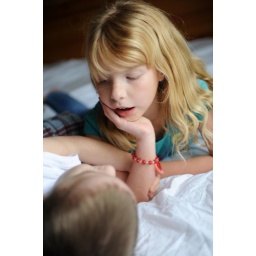
01.17.2011They debate over whether the baby is a boy or girl virtually every day.